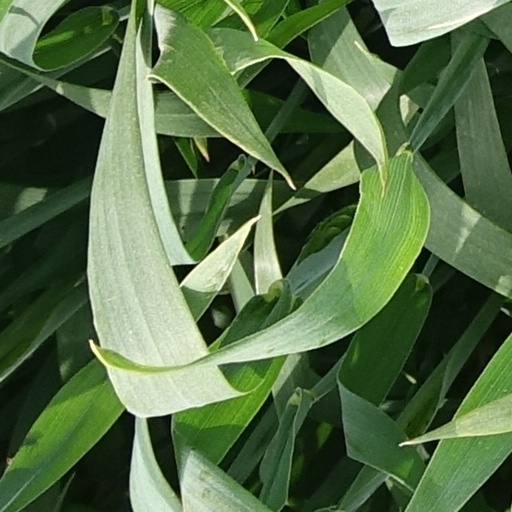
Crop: wheat